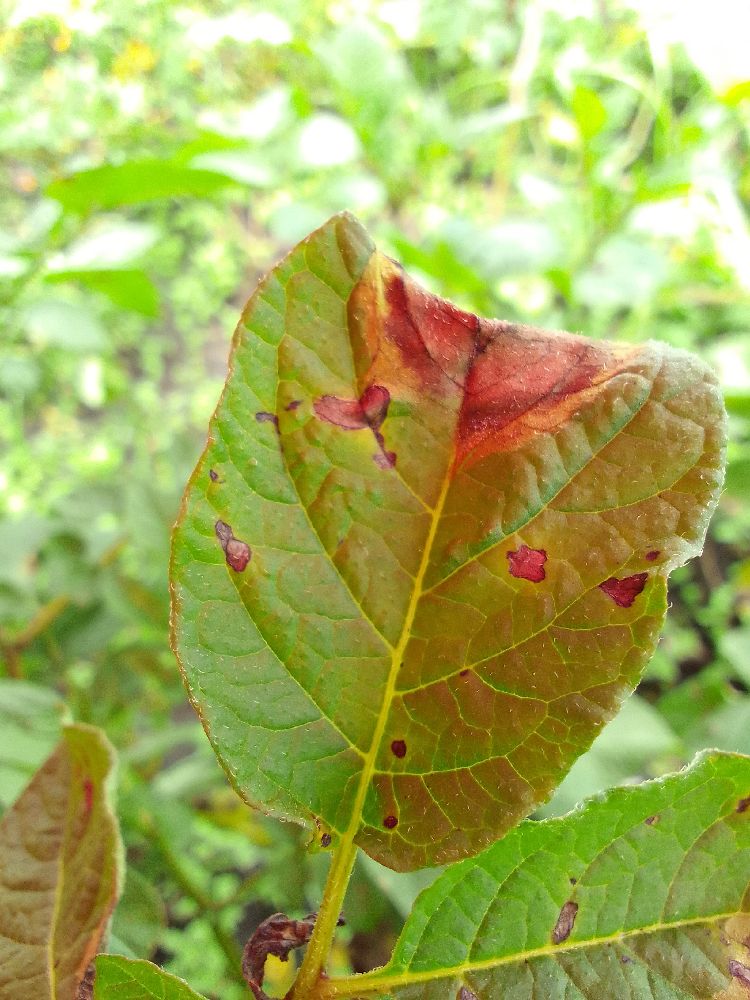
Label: Late blight